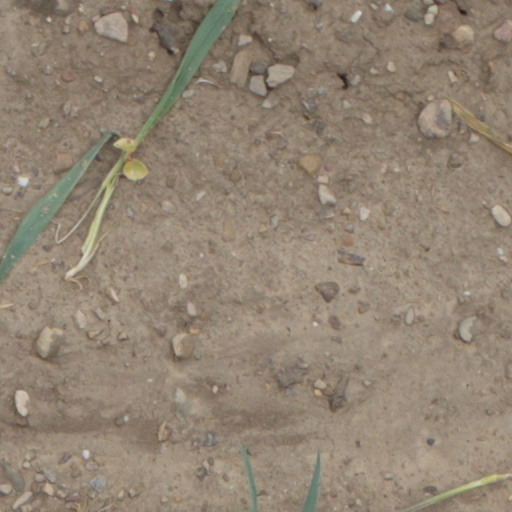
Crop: wheat